Socialist Left Party (Norway)

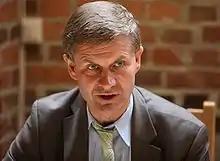
Erik Solheim, party leader from 1987 to 1997, as seen in June 2009

The first years were not successful, as the party lost many of its seats in Parliament, but under Berge Furre's leadership during the 1980s, the party's popularity rose again. Internal conflicts within the party escalated; there were rumours that then–deputy leader Steinar Stjernø was trying to throw out the social democratic wing of the party. A more serious problem for the party was that two of the party's MPs had been convicted of betrayal of the country in the aftermath of World War II, the most notable being Hanna Kvanmo. Later, Kvanmo became one of the leading and best-liked politicians in Norway. Under the leadership of Theo Koritzinsky later in the 1980s, the party became prominent for its efforts for peace, disarmament, employment, green politics, and economic equality.